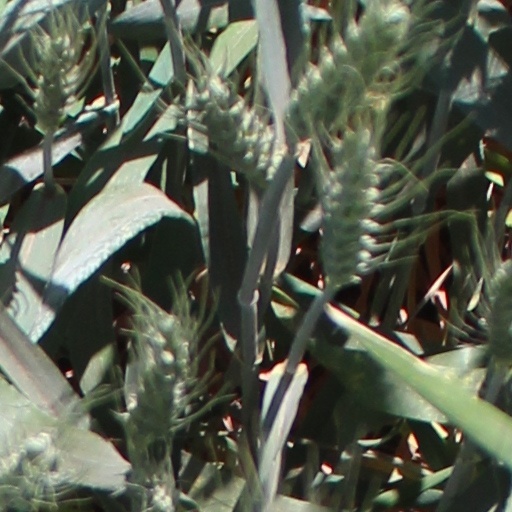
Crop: wheat